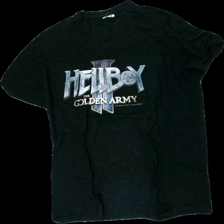
View: front
Type: T-shirt
Category: Unisex
Brand: Missing
Colors: Black, Grey
Material: 100% cotton
Pattern: Logo print
Cut: Regular, C-collar
Season: All
Price range: <50
Recommended usage: Export
Description: black unisex t-shirt with movie logo print
Comment: covered in cat/animal hairs